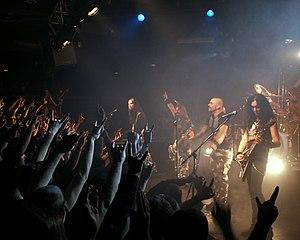
Sabaton au Trabendo à Paris en mars 2011.
Sabaton est un groupe de power metal suédois, originaire de Falun, en Dalécarlie. Il est formé en 1999. Les paroles de leurs chansons sont principalement inspirée des guerres qui ont marqué l'histoire. Ceci peut être constaté avec leur discographie où tous les morceaux, excepté Metal Machine, le dernier titre de Primo Victoria, et Metal Crue, le dernier morceau de Attero Dominatus, prennent leur source d'inspiration dans des batailles, des guerres historiques ou des dirigeants célèbres.